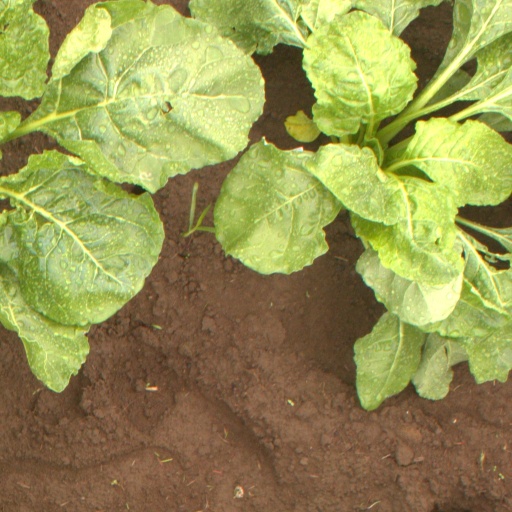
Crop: sugar beet